U.S. Route 441

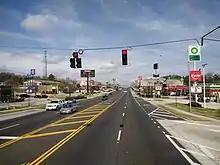
U.S. Route 441 north of Commerce, Georgia, near the interchange with Interstate 85

In Georgia, US 441 continues to bypass the Okefenokee Swamp to Edith, where it turns to the northwest toward the interior of the state. In Homerville, US 441 intersects U.S. Route 84, then meets and merges with U.S. Route 221 south of Pearson. The routes remain concurrent to Douglas, where US 221 and US 441 split. Farther north, US 441 intersects U.S. Route 319 south of Jacksonville. US 319 turns north onto US 441, creating an overlap north to McRae. US 319 and US 441 intersect U.S. Route 280, which joins the routes for a concurrent run through McRae. In the center of McRae, US 280, US 319 and US 441 meet the concurrent routes of U.S. Route 23 and U.S. Route 341. North of the city, US 280 splits off while US 319 and US 441 then pass Little Ocmulgee State Park before continuing concurrently to Dublin. Just south of Dublin, US 319 and US 441 interchange with Interstate 16. In Dublin, US 441 splits from US 319 onto a new bypass. On the bypass, US 441 intersects with U.S. Route 80.